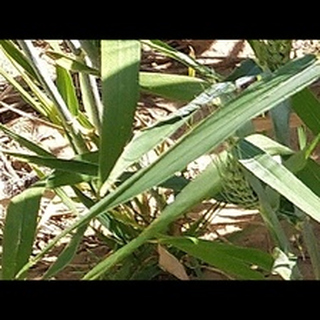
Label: healthy_wheat